Kambhoji (film)

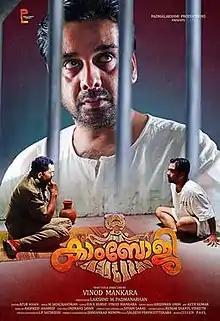

Kambhoji is a 2017 Indian Malayalam-Language Dance Music film written and directed by Vinod Mankara.